Johann Friedrich Horner

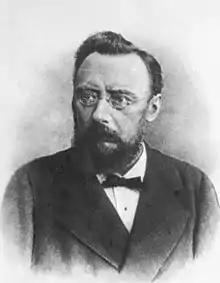
Johann Friedrich Horner

Johann Friedrich Horner (27 March 1831 – 20 December 1886) was an ophthalmologist based at the University of Zurich, Switzerland.